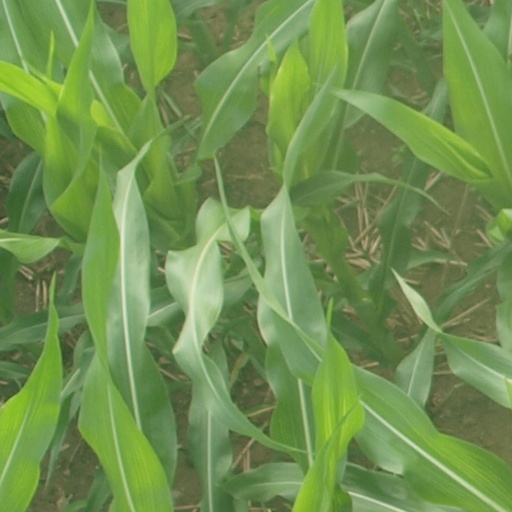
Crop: maize; corn